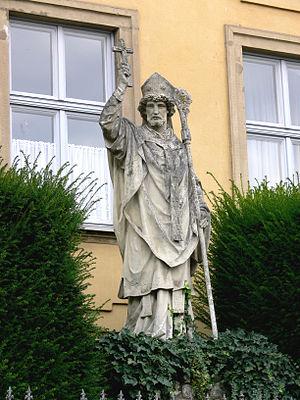
Othon Iᵉʳ, évêque de Bamberg, évangélisa la Poméranie. Il a été canonisé en 1189.